Sharaabi

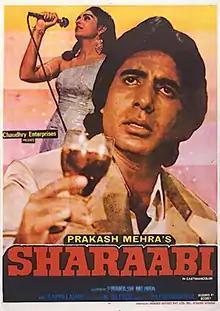
Movie poster

Sharaabi is a 1984 Indian Hindi-language comedy drama film produced and directed by Prakash Mehra. This was Mehra's sixth film with Amitabh Bachchan. The dialogues were written by Kadar Khan. During an interview to film expert Rajesh Subramanian filmmaker Prakash Mehra revealed that the father's role was initially offered to Dilip Kumar but after listening to the bound script the thespian refused citing the character had certain negative traits. Eventually the role was offered to Pran.